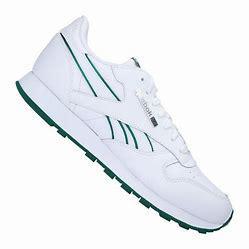
Brand: Reebok
Model: Classic Leather Mu